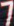
Number: 7